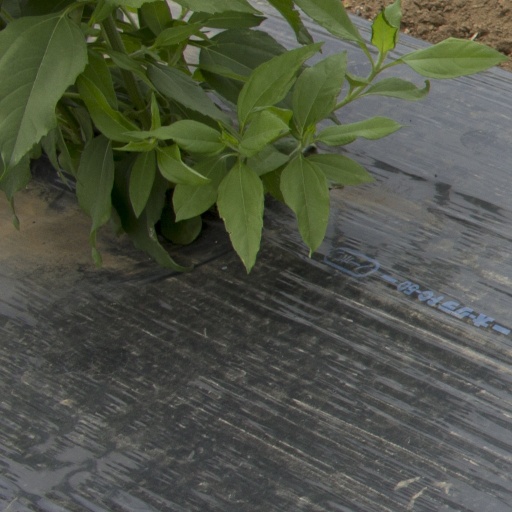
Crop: Jerusalem artichoke